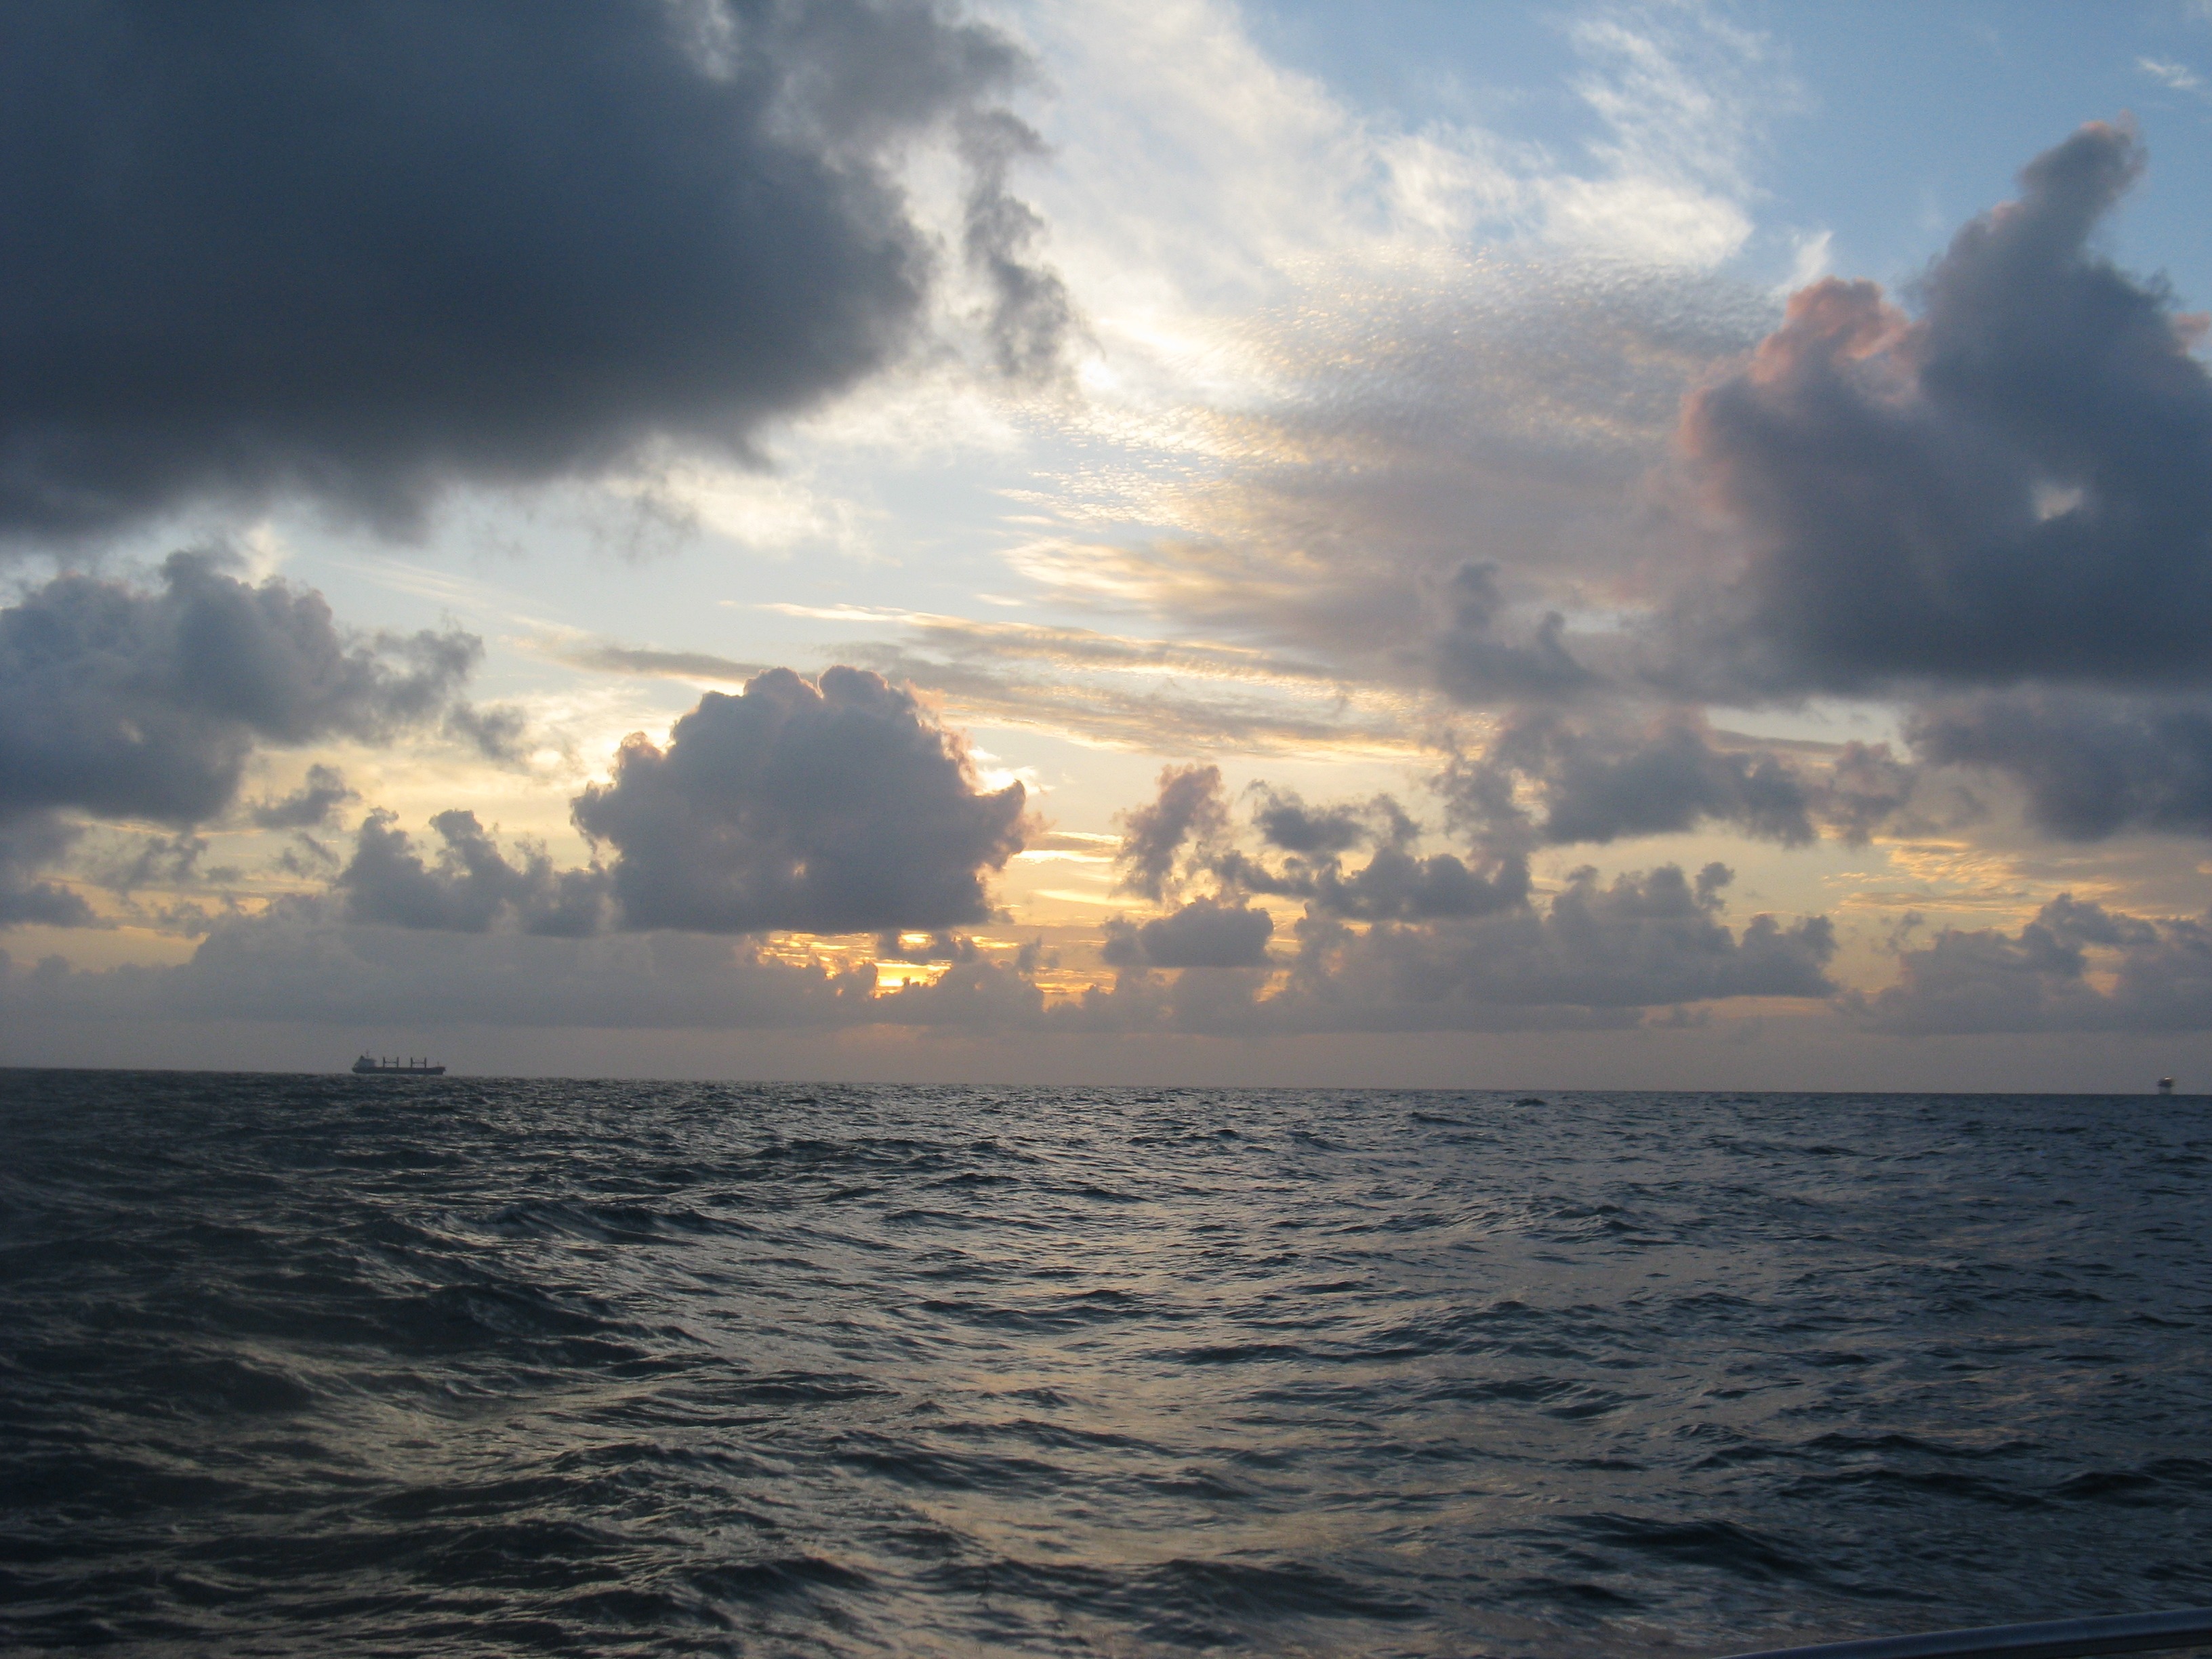
sea, coast, water, ocean, horizon, cloud, sky, sun, sunrise, sunset, sunlight, cloudy, morning, wave, dawn, dusk, evening, heaven, vehicle, seascape, blue, waves, clouds, heavens, meteorological phenomenon, wind wave